Christiansbrunn

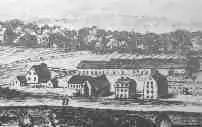
Christiansbrunn, Pennsylvania, as it looked in the 1750s.

Christiansbrunn (Christian's Spring) is the name of two communities established in Pennsylvania.